Around the World in 18 Days

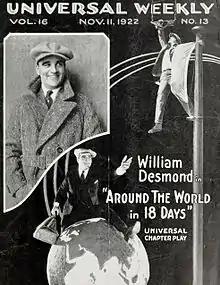
Stills with William Desmond on the cover of "Universal Weekly"

Around the World in 18 Days is a 1923 American silent film serial directed by B. Reeves Eason and Robert F. Hill. A total of twelve episodes of the serial were released. The film is now considered lost.